Fresh Pond–Traffic Historic District

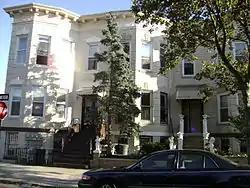

Fresh Pond–Traffic Historic District is a national historic district in Ridgewood, Queens, New York. It includes 197 contributing buildings built between 1914 and 1921. They consist mainly of brick two story row houses with one apartment per floor. They have flat or rounded fronts with cream colored or amber, iron spot brick.